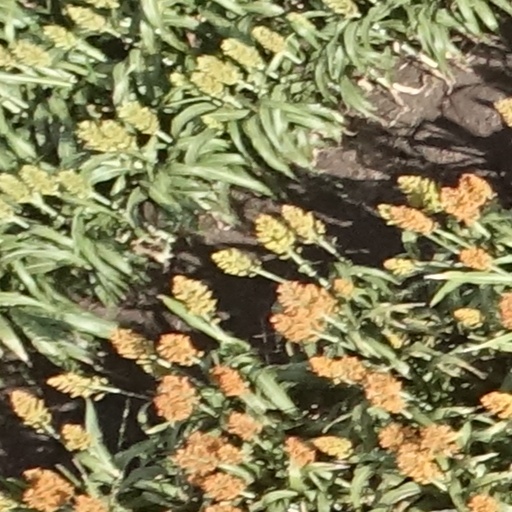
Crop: sorghum